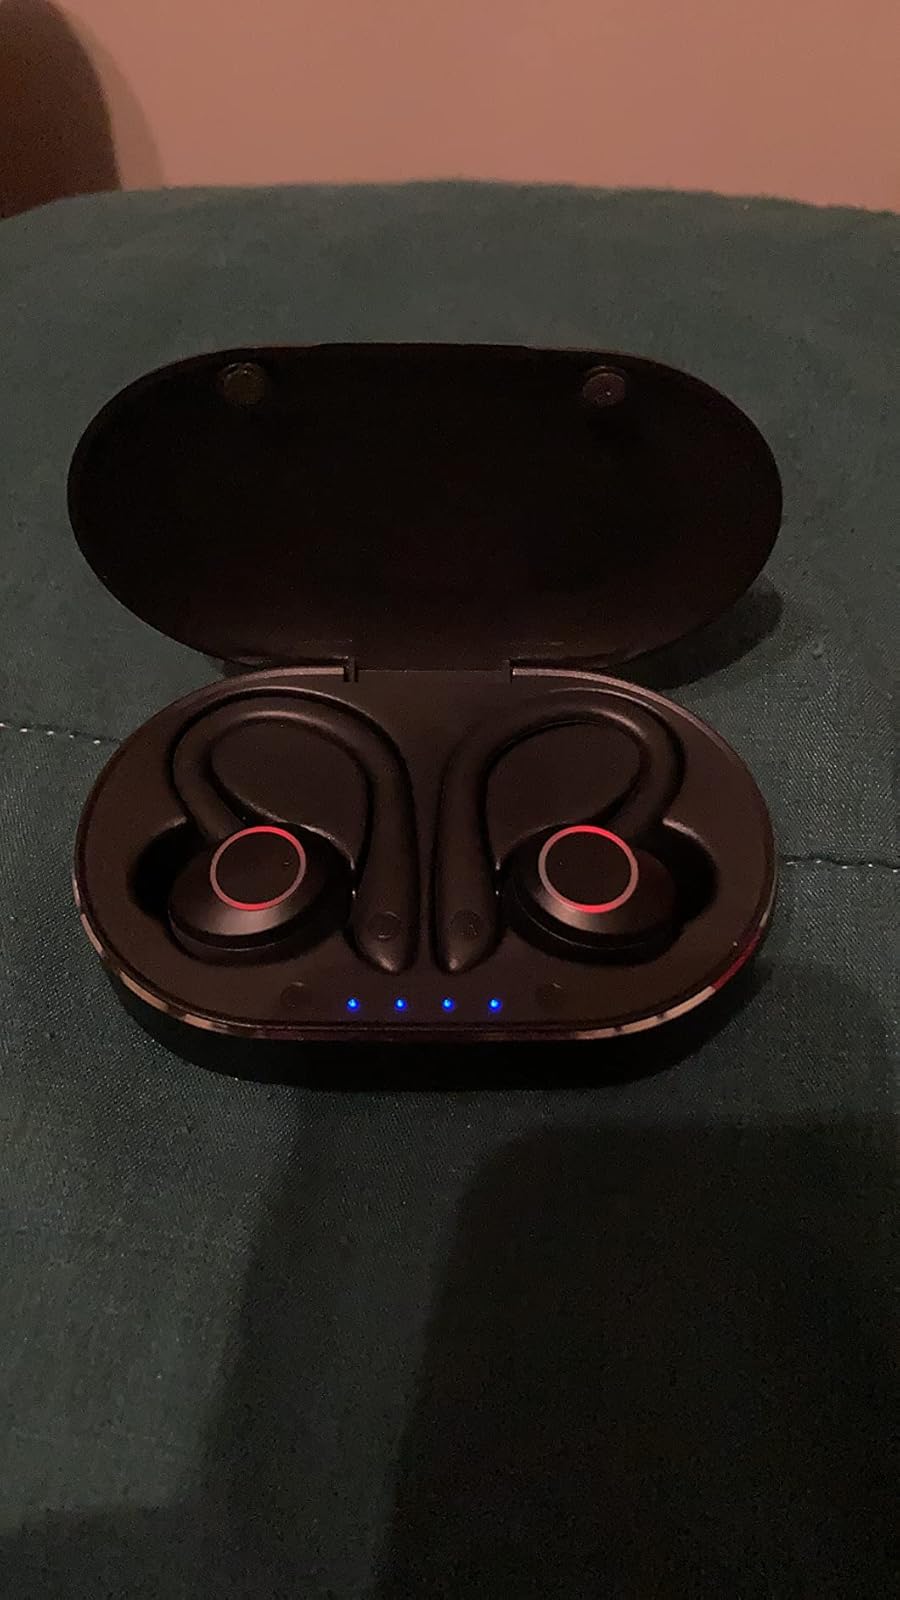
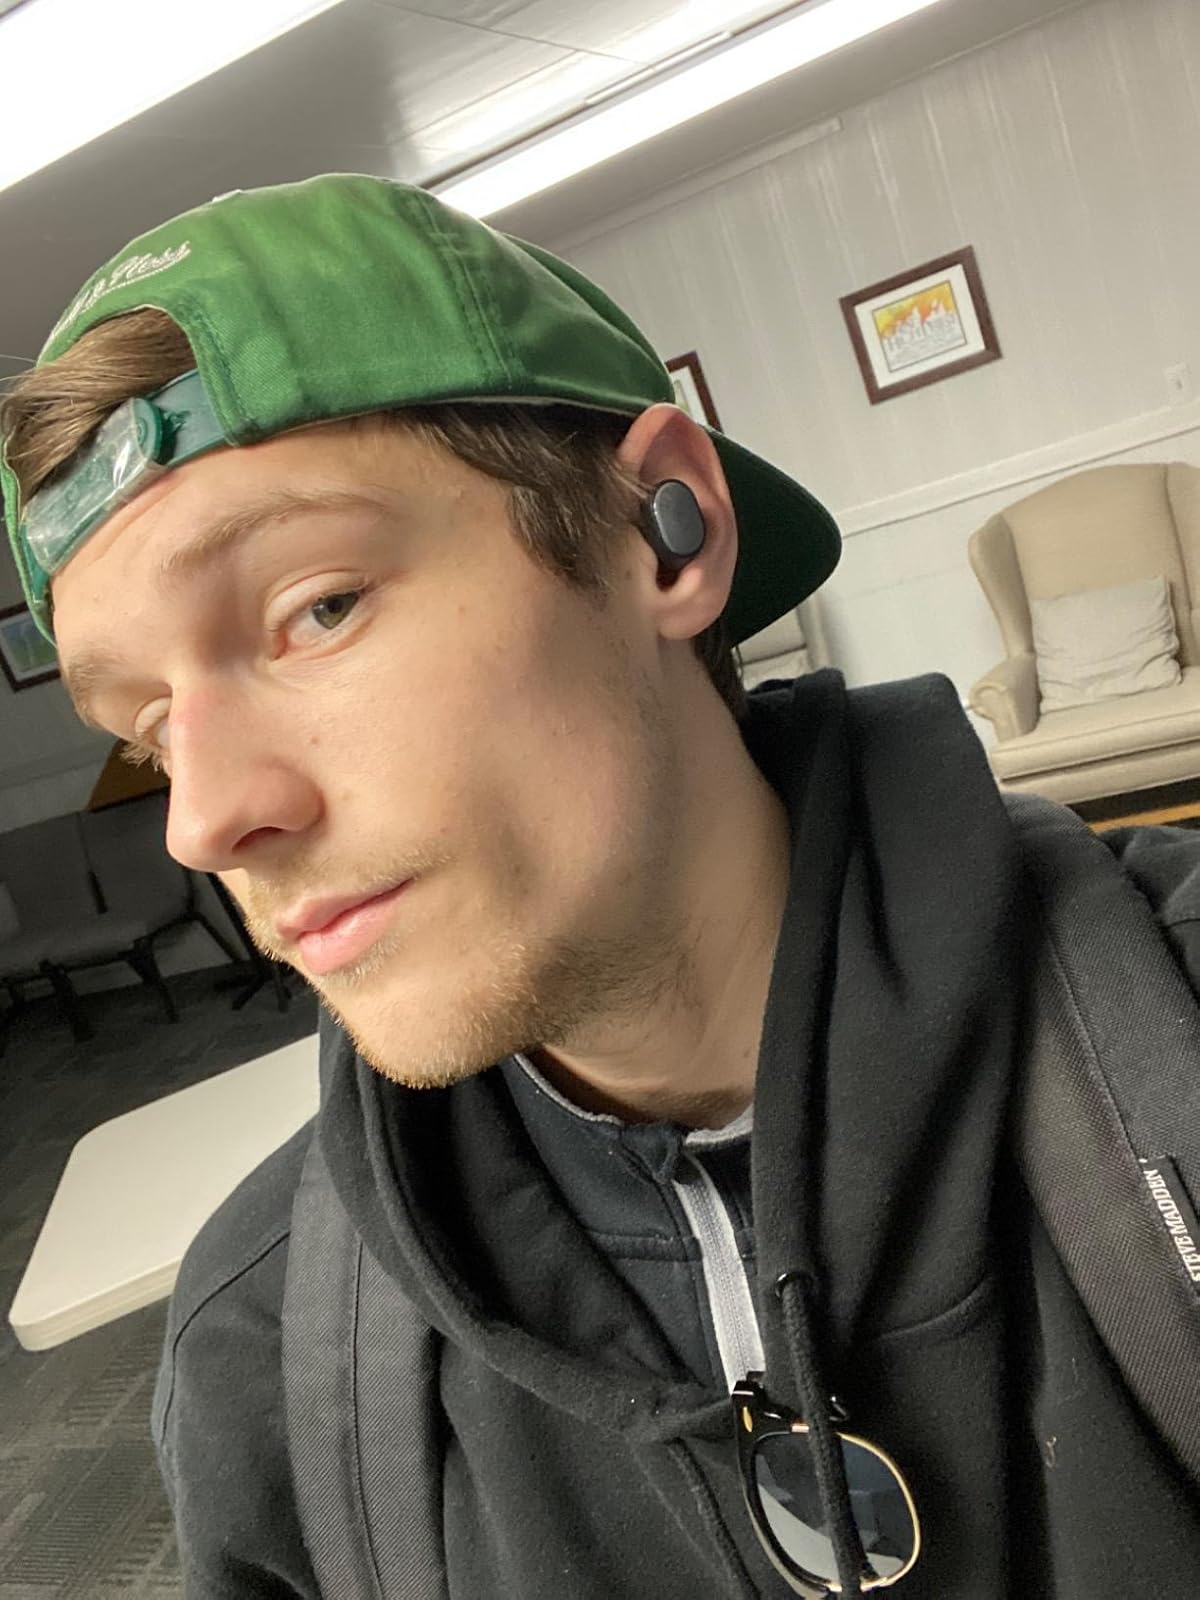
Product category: earbuds
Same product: no